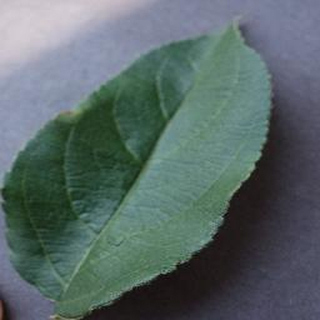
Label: healthy_apple